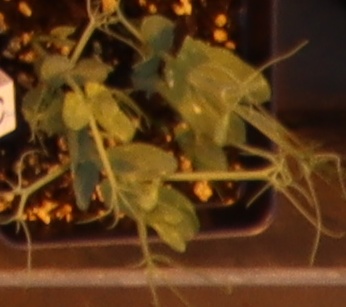
Label: Field Pea